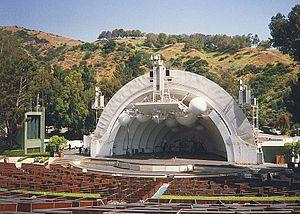
Le Hollywood Bowl est un théâtre moderne d'une capacité de 17 376 places accueillant des spectacles de plein air sur les hauteurs de Hollywood, à Los Angeles en Californie.